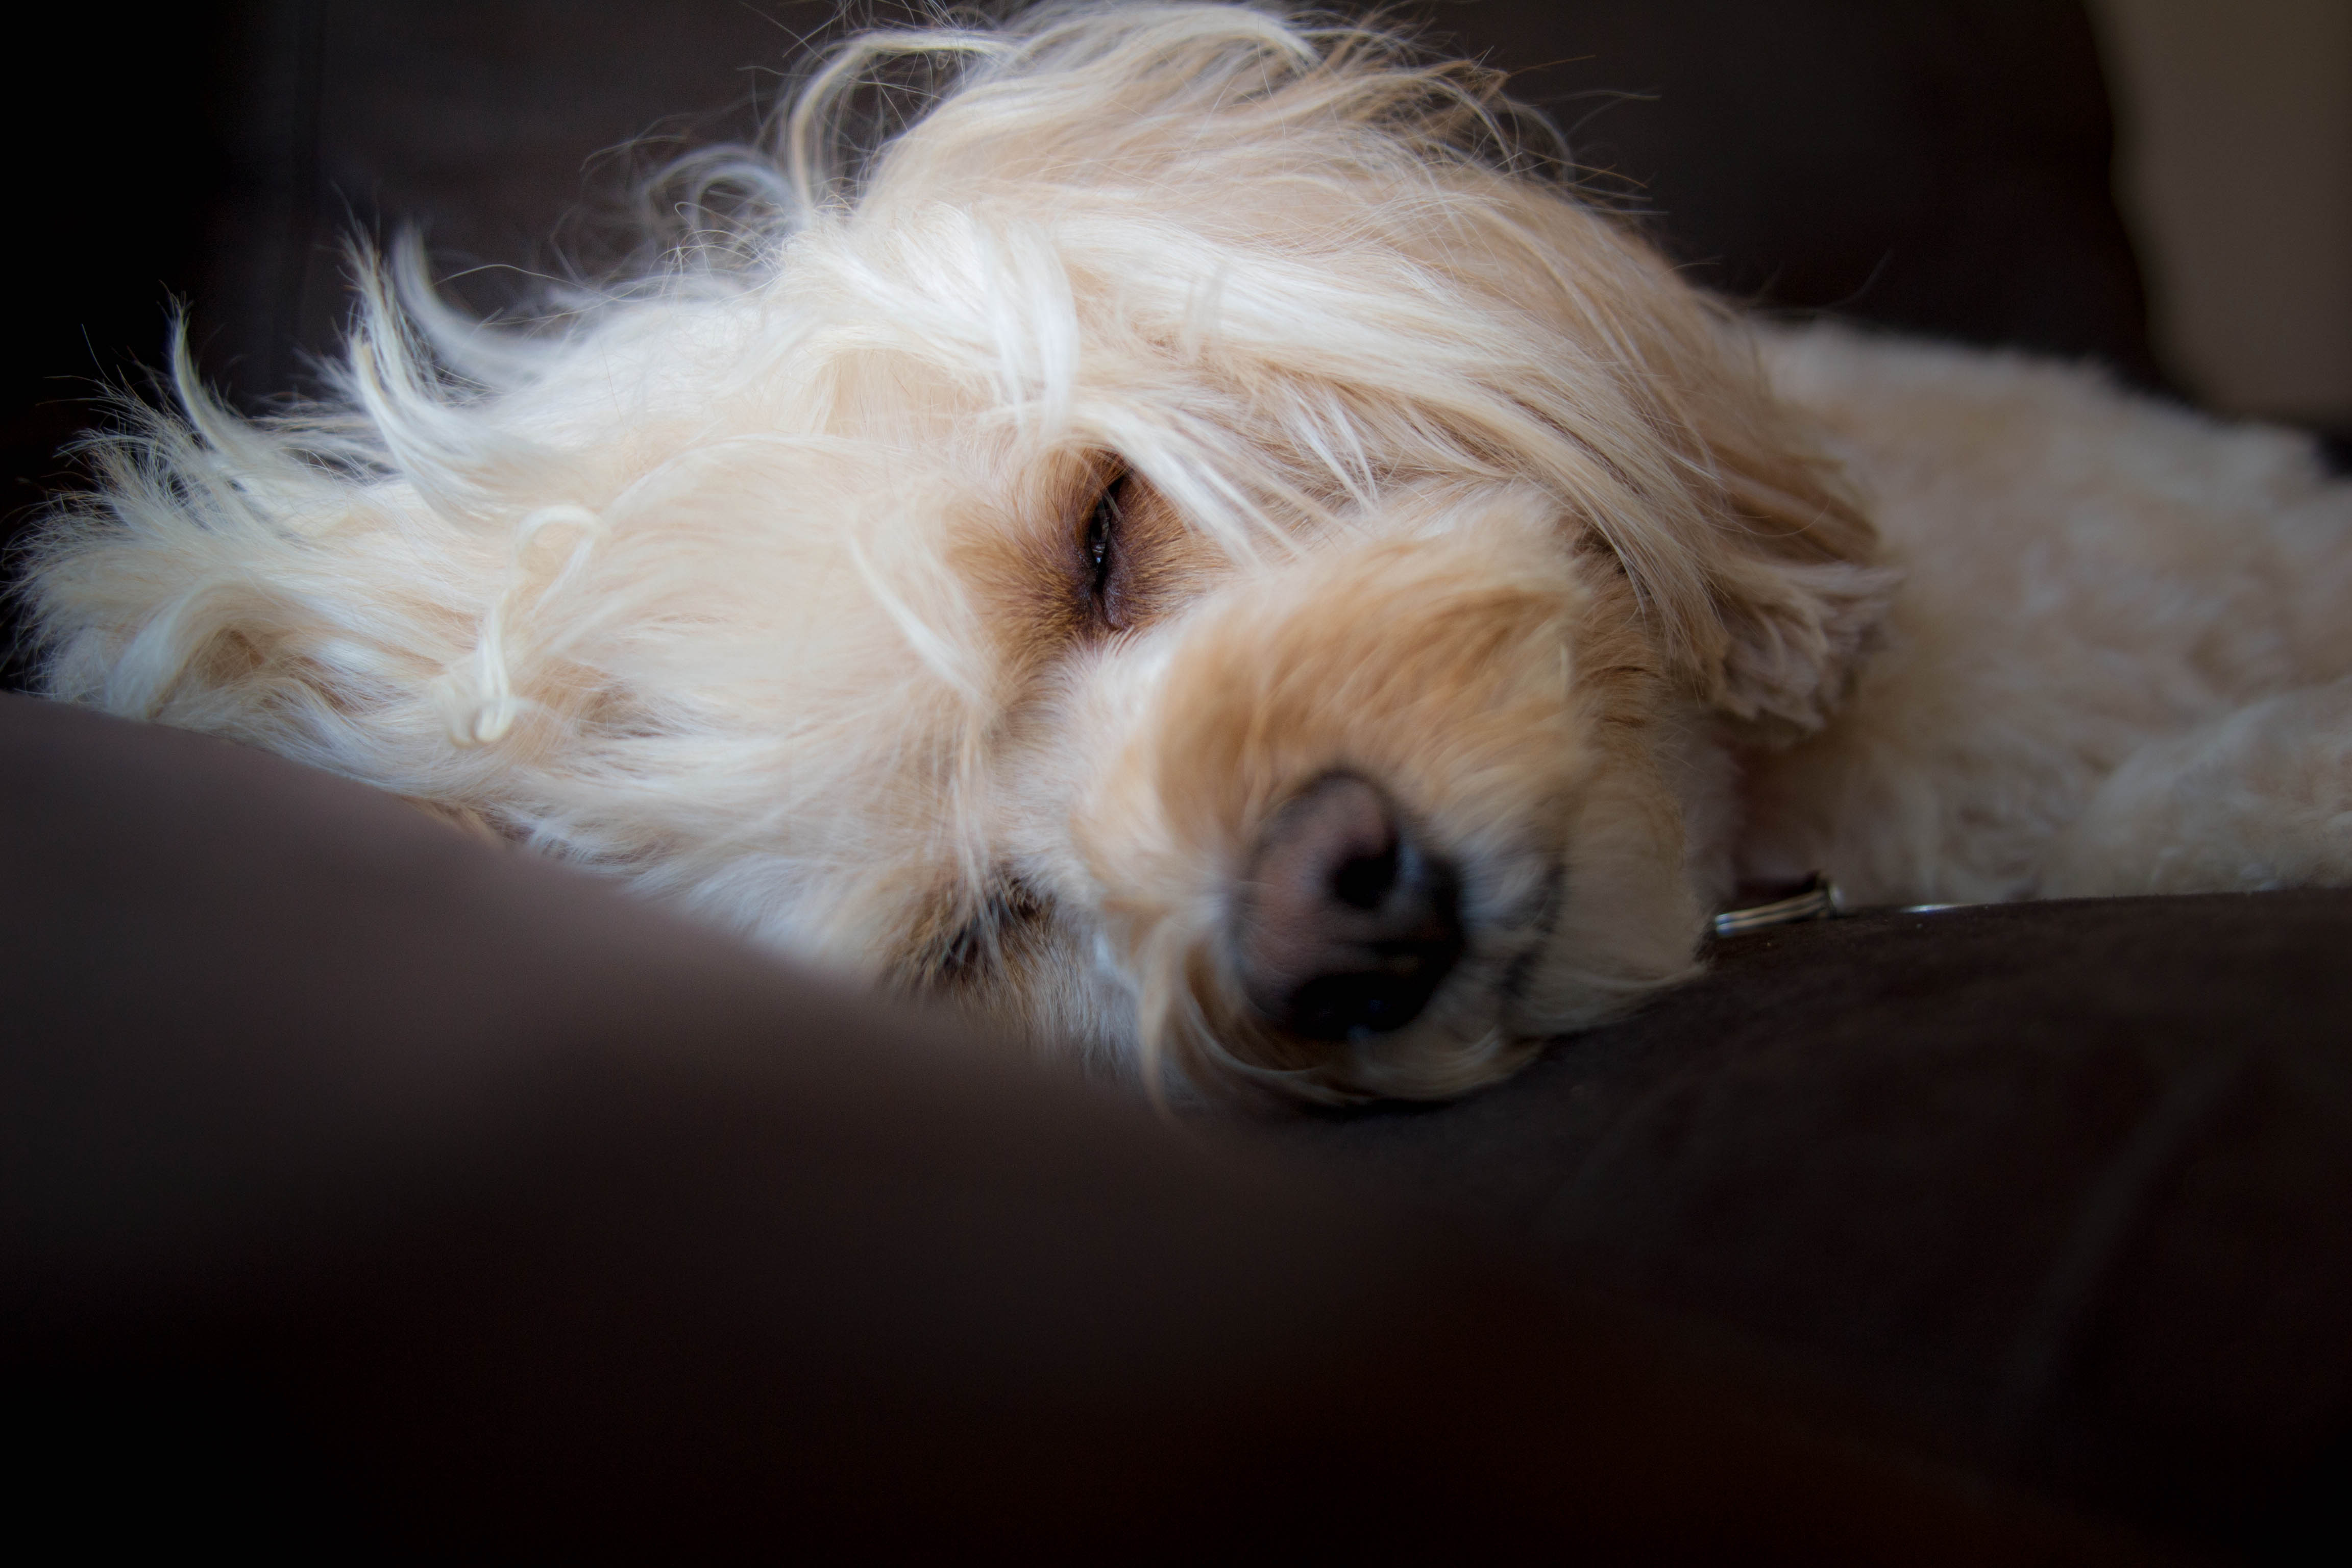
puppy, dog, mammal, nose, golden retriever, vertebrate, cavoodle, cavapoo, dog like mammal, dog breed group, dog crossbreeds